State Railway of Thailand

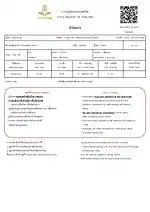
An online purchased ticket

Since 1 February 2017, Tickets can be purchased online, in person, as well was on the phone by dialling 1690.